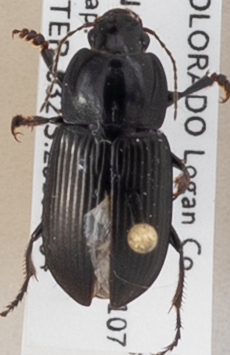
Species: Anisodactylus carbonarius
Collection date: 2019-09-04
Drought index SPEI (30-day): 0.282
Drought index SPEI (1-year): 0.438
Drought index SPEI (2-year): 0.86